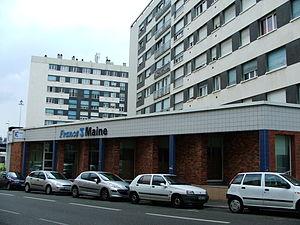
Les locaux de France 3 Maine à la jointure des quartiers Jacobins et Bollée, Le Mans.
Le Mans est une commune faisant partie des grandes villes du Grand Ouest français, située dans la région des Pays de la Loire et le département de la Sarthe dont elle est la préfecture.